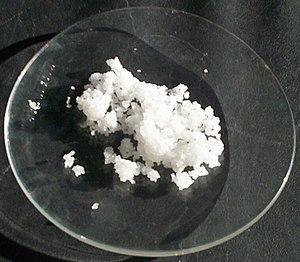
Le chlorure de zinc est un corps composé ionique de cation zinc et d'anion chlorure, de formule chimique ZnCl₂.